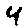
Label: 4